Steve Wariner

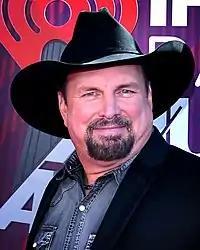
A head shot of country music singer Garth Brooks

His first Capitol album, "Burnin' the Roadhouse Down", came out in April 1998. Leading off the album was the single "Holes in the Floor of Heaven", which spent two weeks at the number two position on Hot Country Songs. The album's other singles were its title track (a duet with Brooks), "Road Trippin'", and "Every Little Whisper". Wariner wrote or co-wrote and produced every song on the album except for "What If I Said", which was included as a bonus track due to its earlier success. "Country Standard Time" published a mixed review of the album, praising most of Wariner's lyrics while criticizing the title track as "predictably sappy". Thom Owens of AllMusic wrote of the album that "His music may not be as fresh as it was in the early '80s, when he was at the beginning of his career, but he's become a masterful craftsman, and that's why the album shines." By year's end, "Burnin' the Roadhouse Down" had become Wariner's second gold album. "Holes in the Floor of Heaven" won the 1998 Song of the Year award from the Academy of Country Music (where he also received Song of the Year and Video of the Year nominations for the same song), and Vocal Event of the Year nominations for both "What If I Said" and "Burnin' the Roadhouse Down". In addition, "Holes in the Floor of Heaven" received the 1998 Country Music Association awards for both Single of the Year and Song of the Year, and was nominated in the 1998 Grammy Awards for both Best Male Country Vocal Performance and Best Country Song.